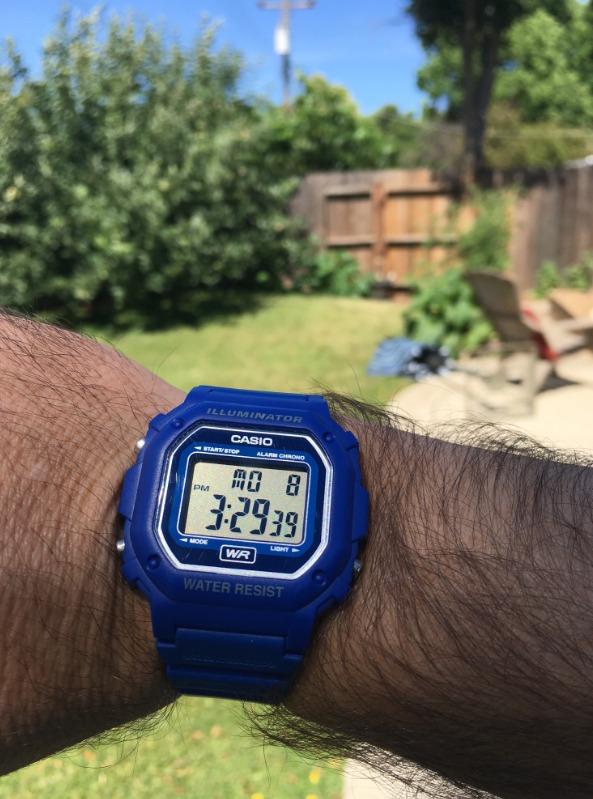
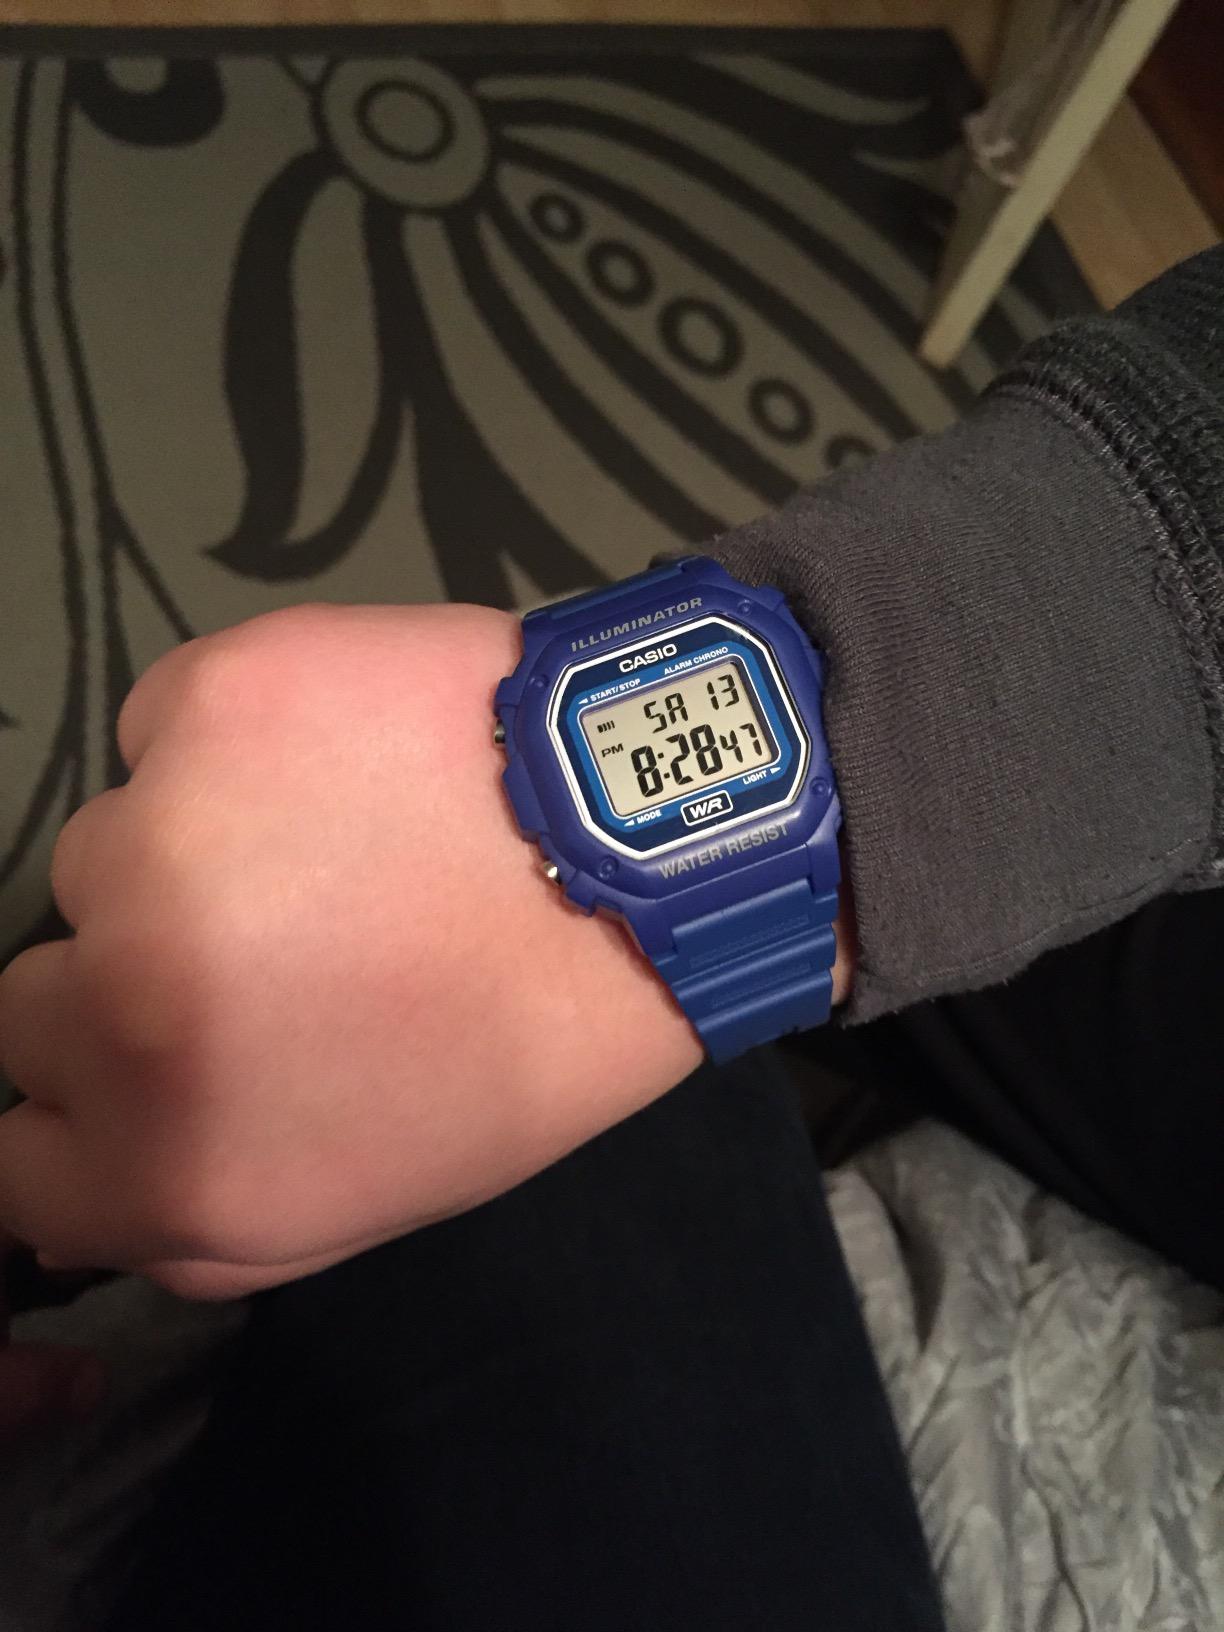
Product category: accessories_watch
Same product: yes